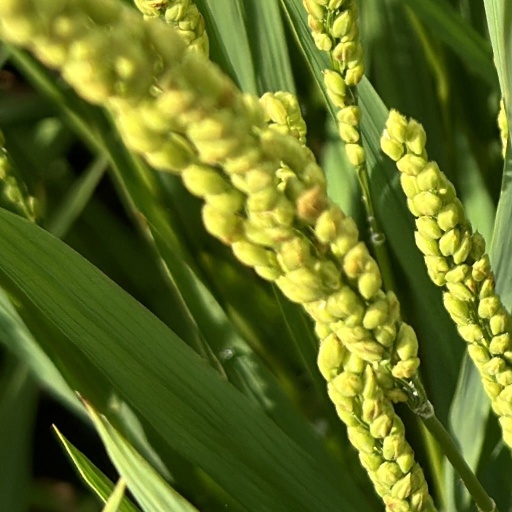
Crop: rice